Owen Lattimore

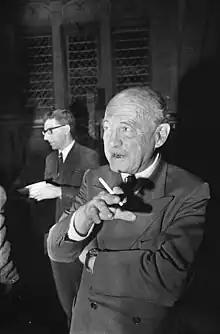
Lattimore (Amsterdam, 1967)

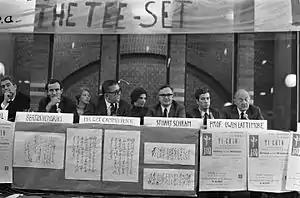
Ti-Ch'in in Amsterdam (the Netherlands), 1967. (Teach-in on China). Left to right: K.S. Karol (=Karol Kewes), Bertus Hendriks, George Cammelbeeck, Stuart Schram & Owen Lattimore

In 1963, he was recruited from Johns Hopkins University to establish the Department of Chinese Studies (now East Asian Studies) at the University of Leeds. In addition to setting up Chinese Studies, he promoted Mongolian Studies, building good relations between Leeds and Mongolia and establishing a programme in Mongolian Studies in 1968. He remained at Leeds until he retired as Emeritus Professor in 1970.